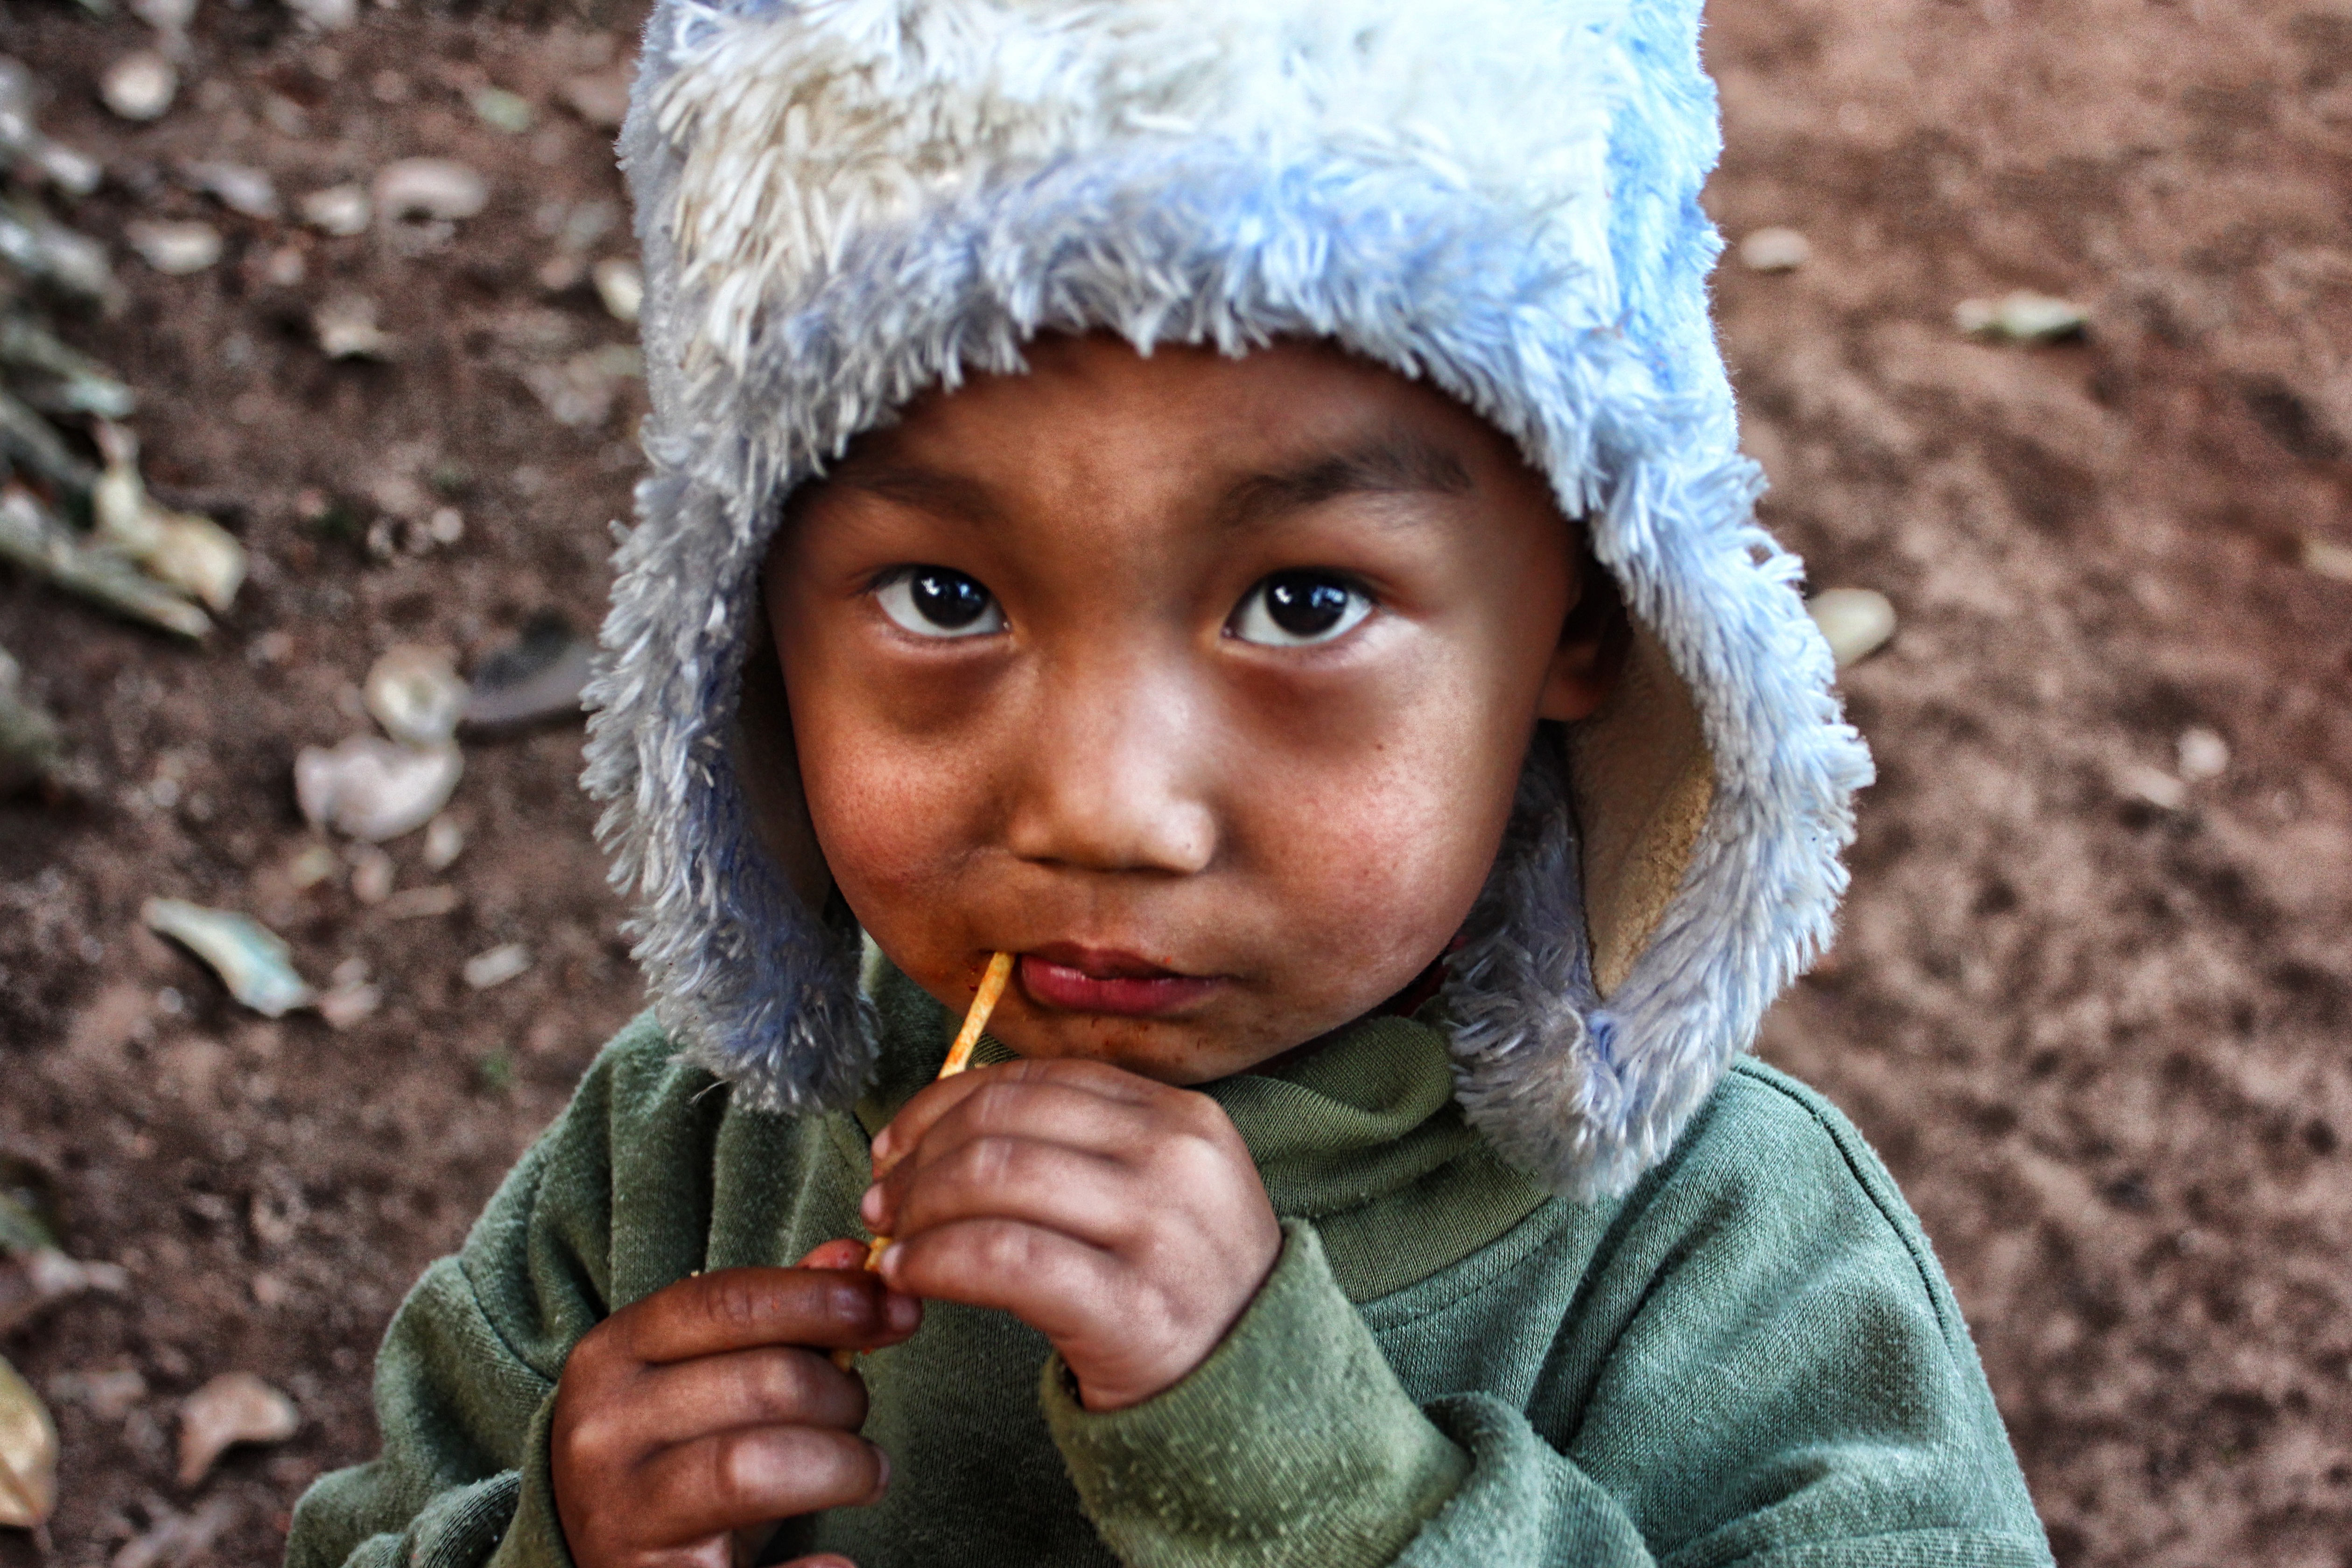
person, people, girl, boy, cute, male, portrait, young, child, baby, facial expression, childhood, smile, face, happy, happiness, infant, toddler, eye, head, skin, beauty, portrait photography